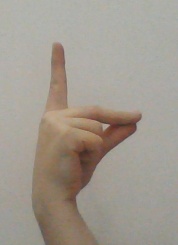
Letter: ta